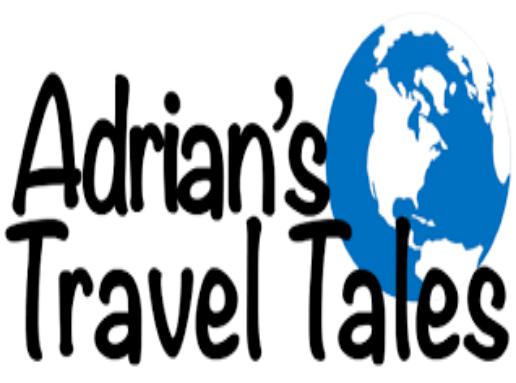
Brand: Adrian's
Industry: Food